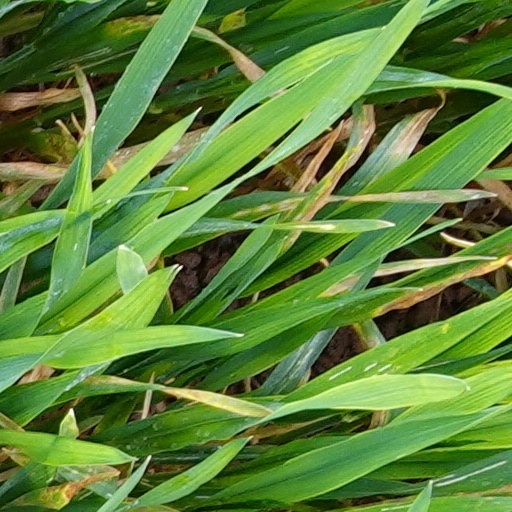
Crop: wheat